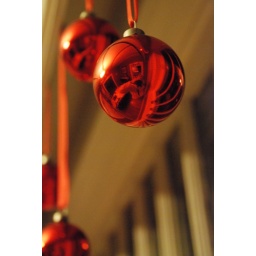
mirror in red